Altamaha Apartments

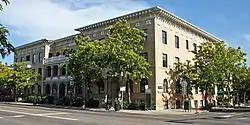
Building in 2009

The Altamaha Apartments, at 1490 Lafayette St. in the Cheesman Park neighborhood of Denver, Colorado, was built in 1902. It was listed on the National Register of Historic Places in 2004. It was designed by architect George L. Bettcher in Italian Renaissance Revival style.